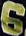
Number: 6